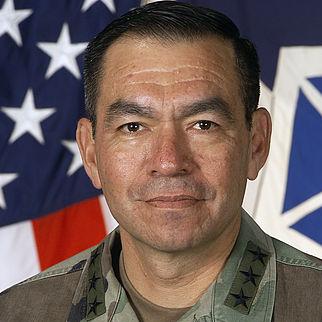
Age: 50